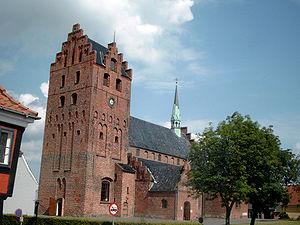
Middelfart est une ville danoise, chef-lieu de la commune homonyme, dans la région du Danemark-du-Sud. Elle est située sur l’île de Fionie, entre le nouveau pont de la petite ceinture et l'ancien pont. Elle comptait 13 465 habitants en 2006.